President of Ukraine

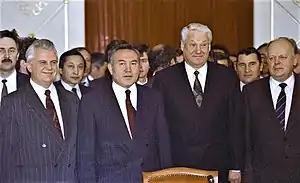
Leonid Kravchuk (left), first President of Ukraine, along with other heads of states of the newly formed Commonwealth of Independent States in 1991

So far, seven presidential elections have been conducted. The first election in 1991 was held at the same time as Ukrainians voted to support the Declaration of Independence in the independence referendum. Leonid Kravchuk was elected Ukraine's first president on 1 December 1991. He was elected by a record number of voters with over 19.5 million who wanted him to remain as the leader of the state. That number has not been beaten yet. His major opponents were the leader of Rukh Vyacheslav Chornovil and the author of the Declaration of Independence. President Kravchuk remained in office until he resigned as part of a political compromise. A snap election was held in 1994, which was won by Ukraine's former Prime Minister Leonid Kuchma. Kuchma was re-elected for a second term of office in 1999.